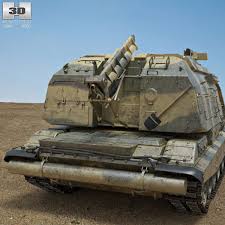
Label: 2S19_MSTA